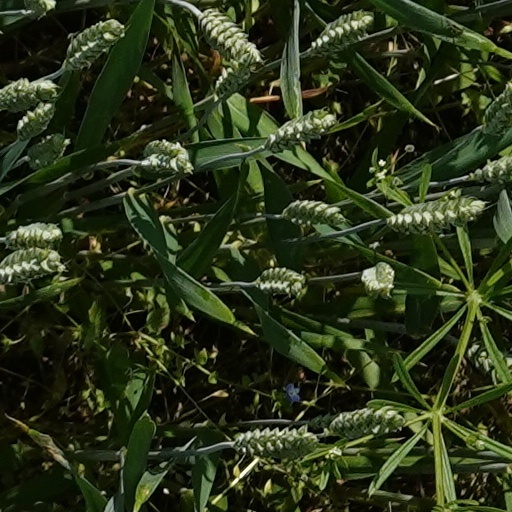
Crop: wheat